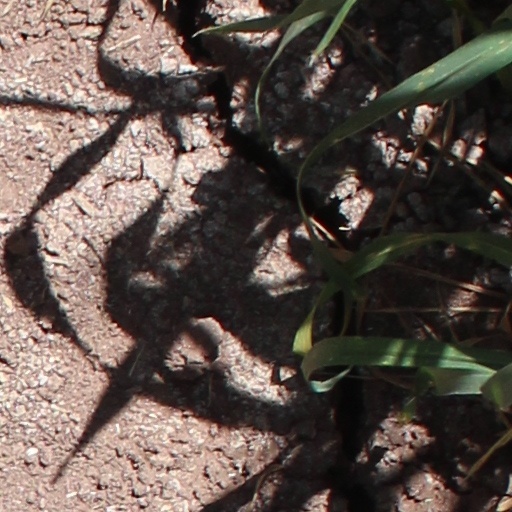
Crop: wheat